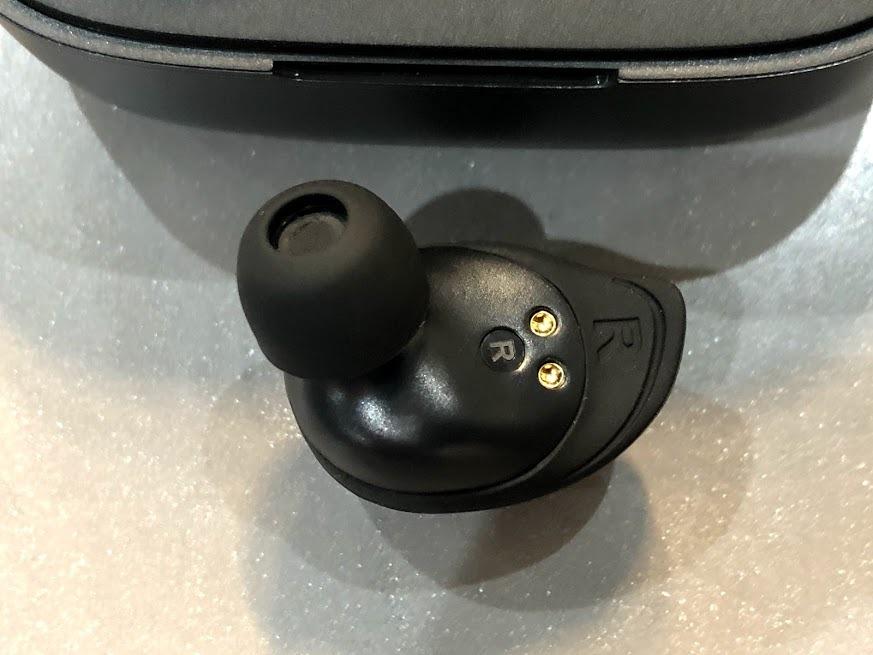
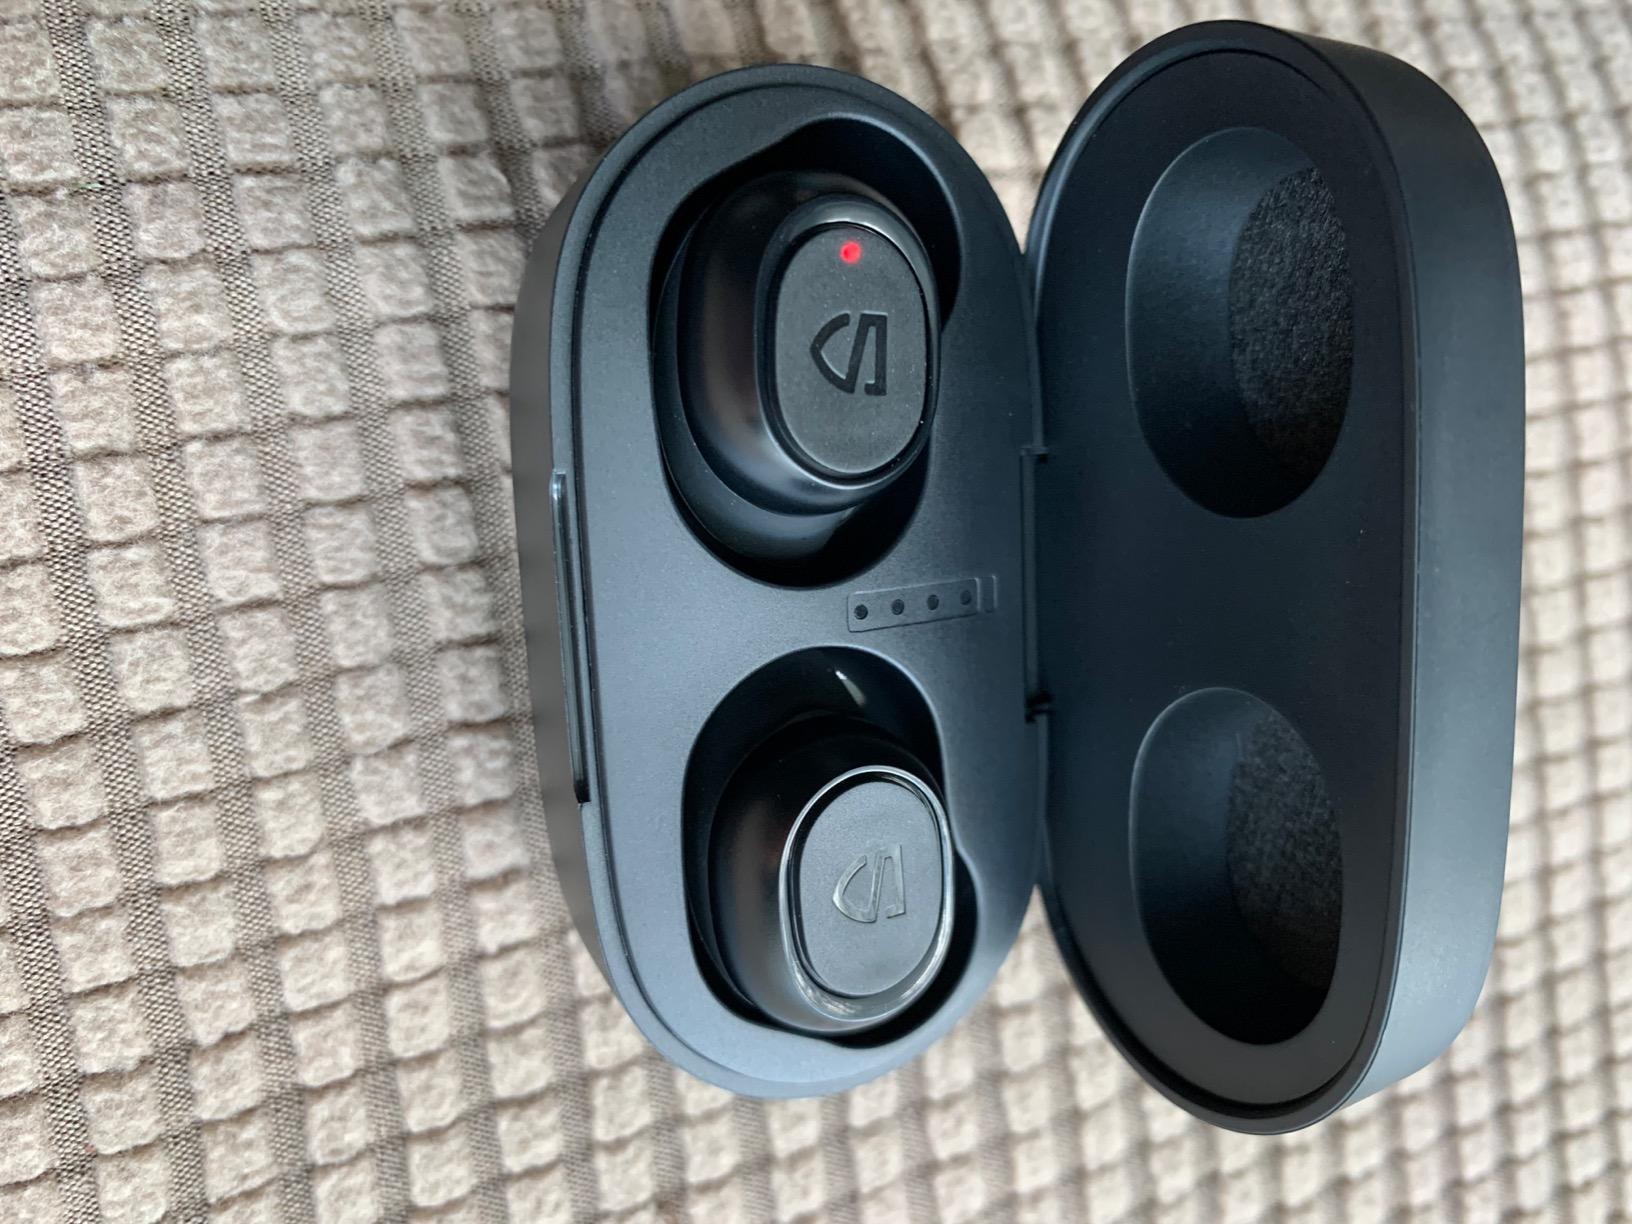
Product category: earbuds
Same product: yes